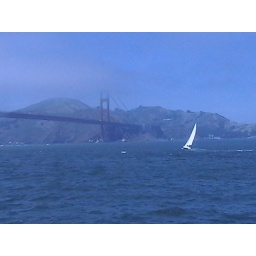
bridge in blue